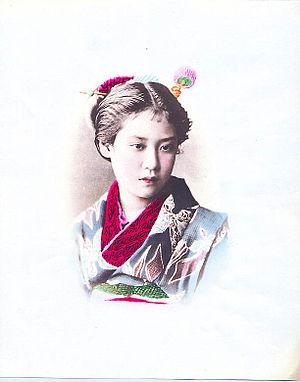
Adolfo Farsari est un photographe italien établi au Japon né le 11 février 1841 à Vicence et décédé le 7 février 1898 dans cette même ville.